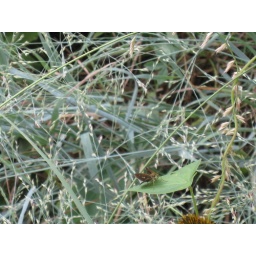
female Northern Broken-Dash Skipper rests on a morning glory leaf, near switch grass